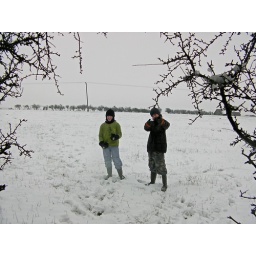
Gregory and friend in the field next to the house